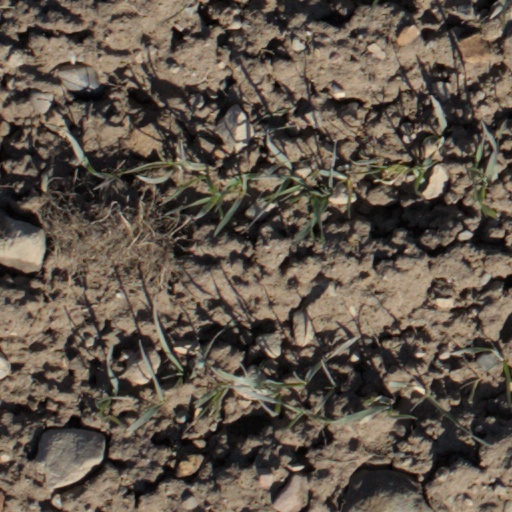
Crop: wheat